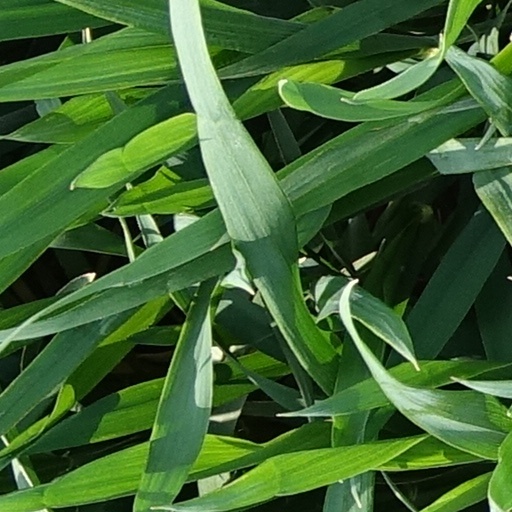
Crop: wheat